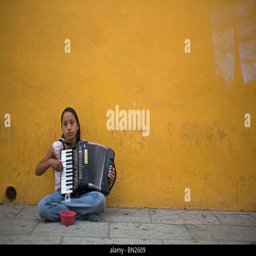
a girl plays the accordion as she begs for money